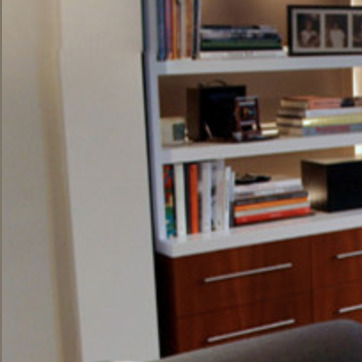
Material: paper